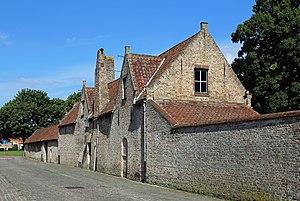
Bruges (Belgique), Rolweg N° 64